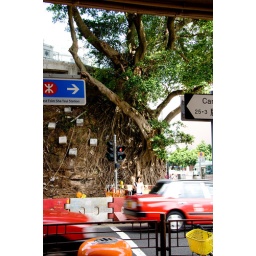
Massive tree roots claiming the side of a hill in Tsim Sha Tsui, Hong Kong